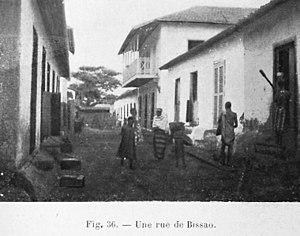
Une rue de Bissao
Bissau est une ville d'Afrique de l'Ouest, capitale de la Guinée-Bissau. Selon une estimation de l’Instituto Nacional de Estatística e Censos datant de 2007, la ville compte environ 400 000 habitants, la langue la plus parlée est le créole. Le dernier recensement officiel dans le pays a eu lieu en 1991, la ville avait alors 195 389 habitants que l'on nomme les Bissaliens.